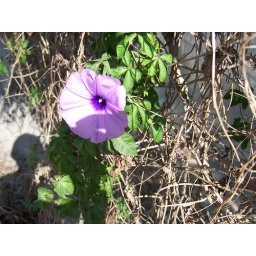
I want to have a house which roof is coverd by many beautiful sunflowers.